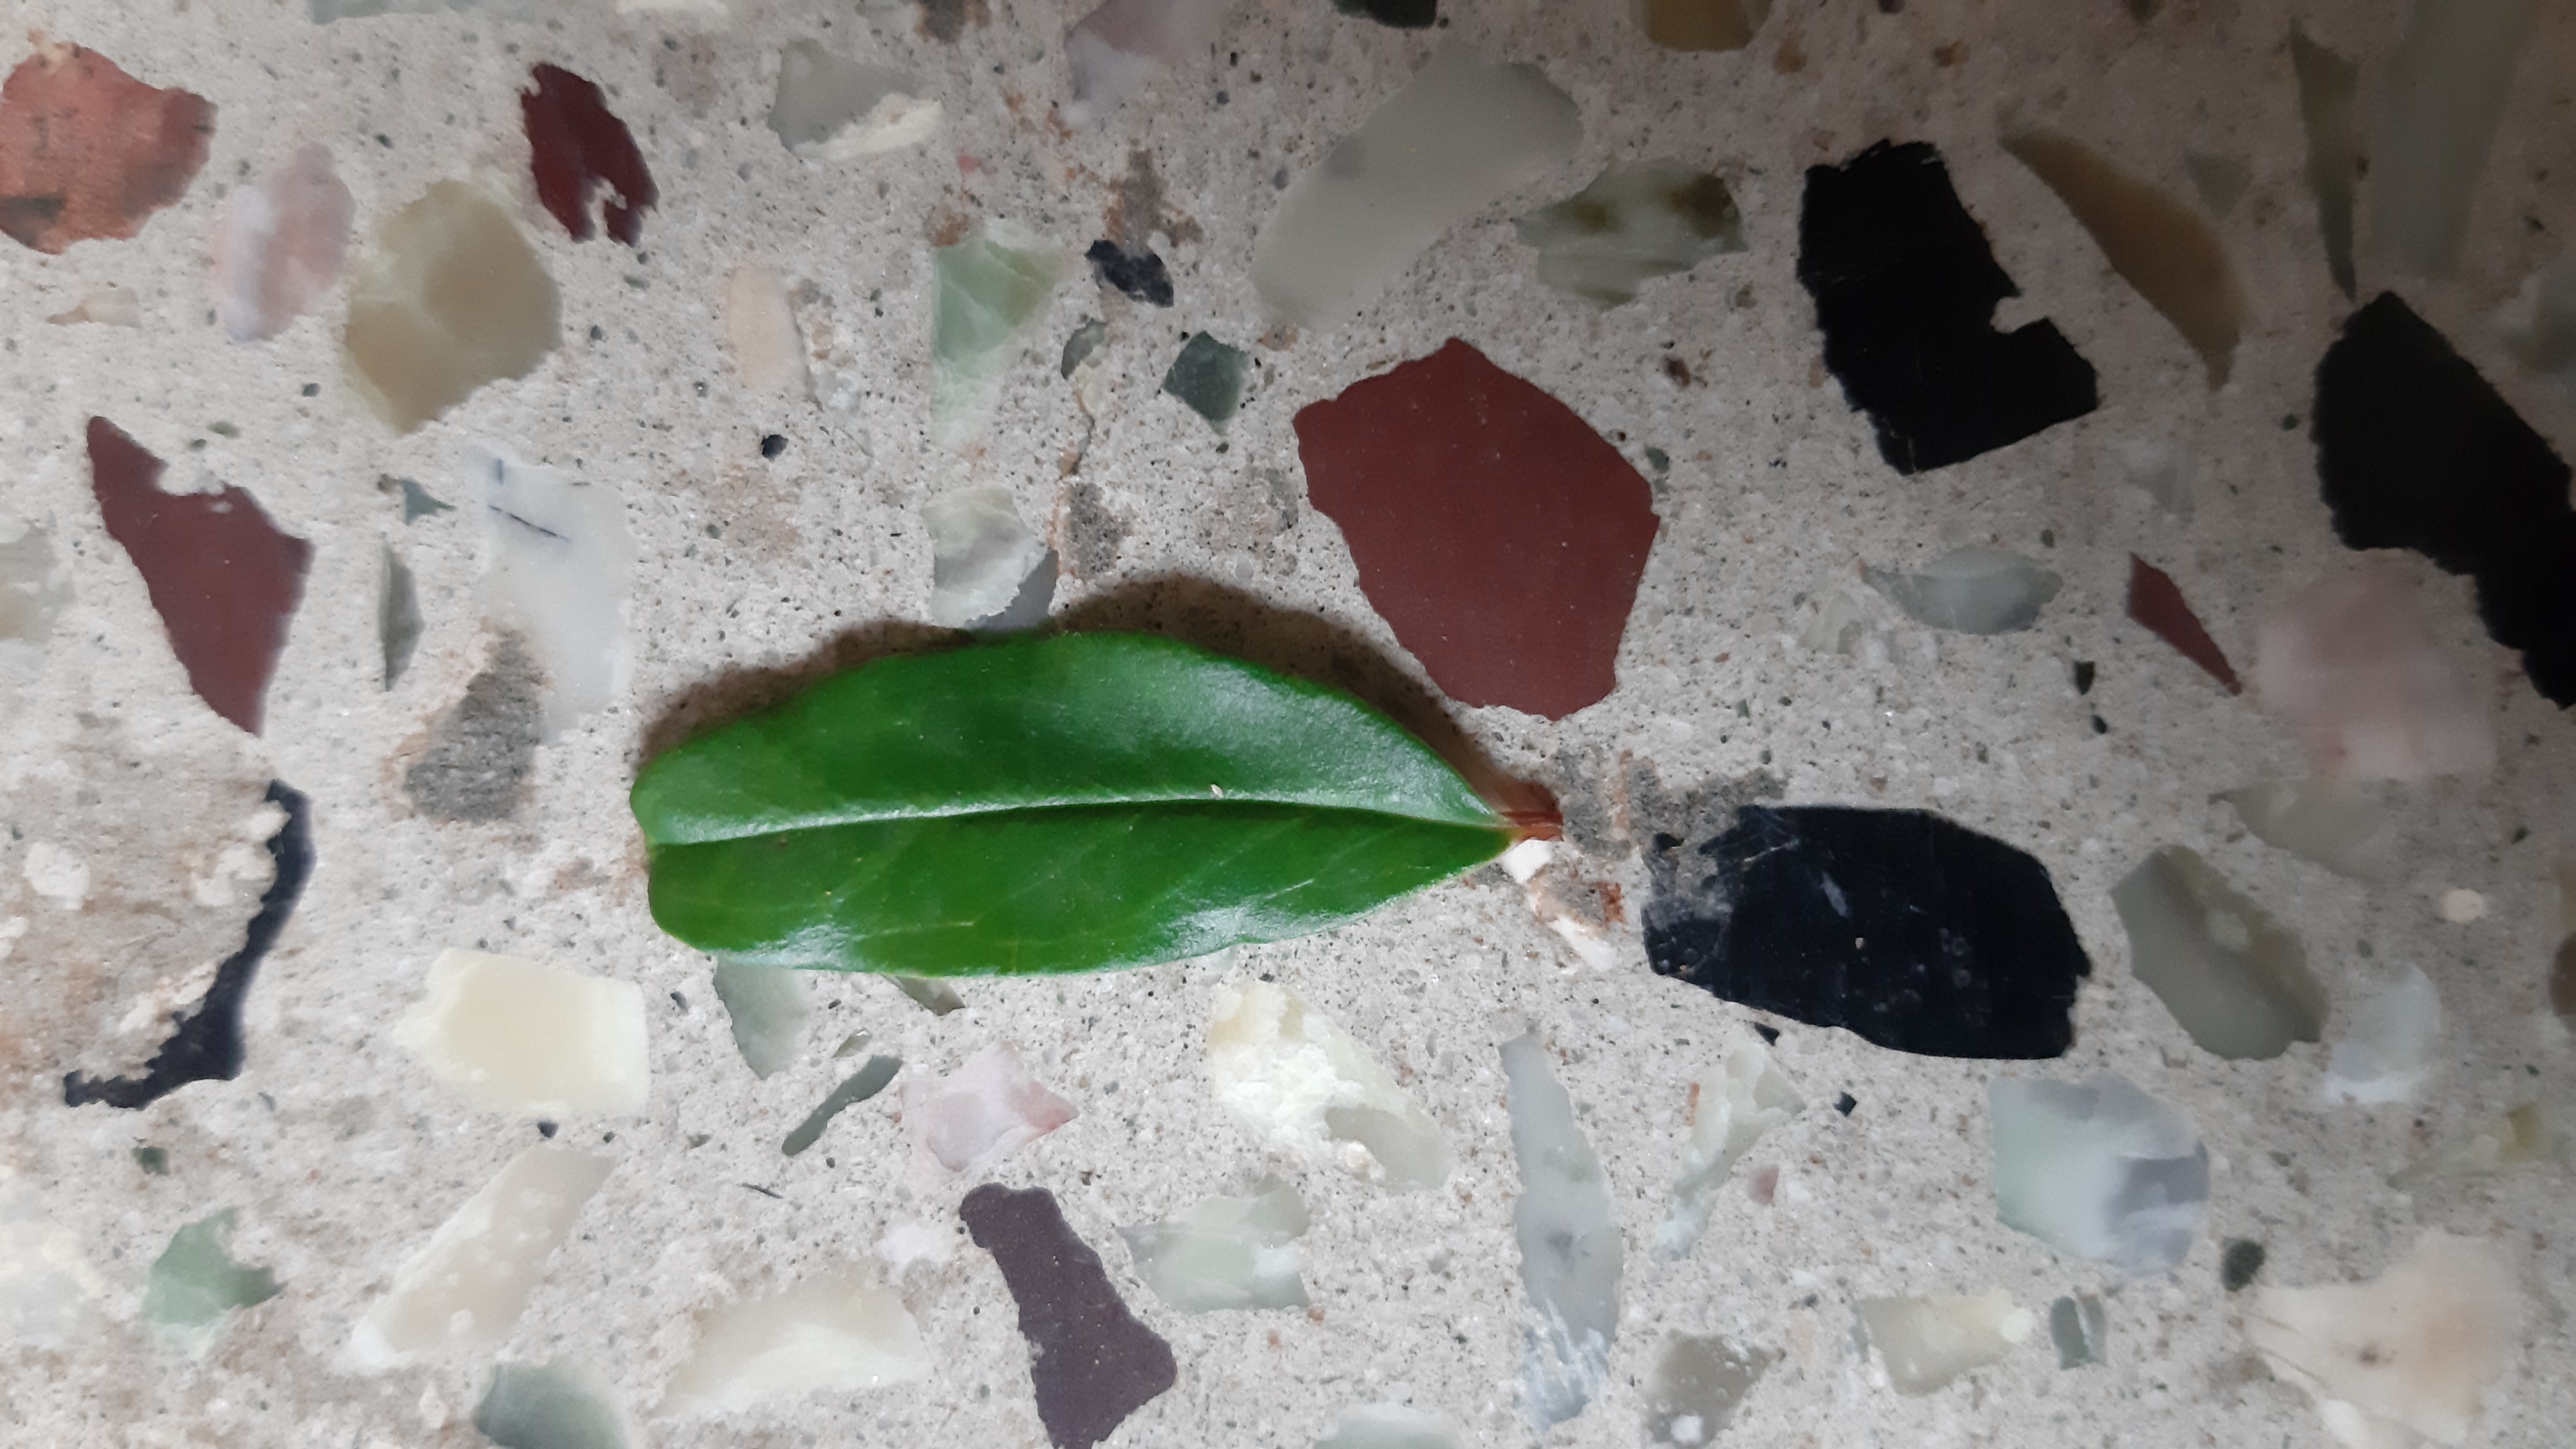
Plant: Pomoegranate